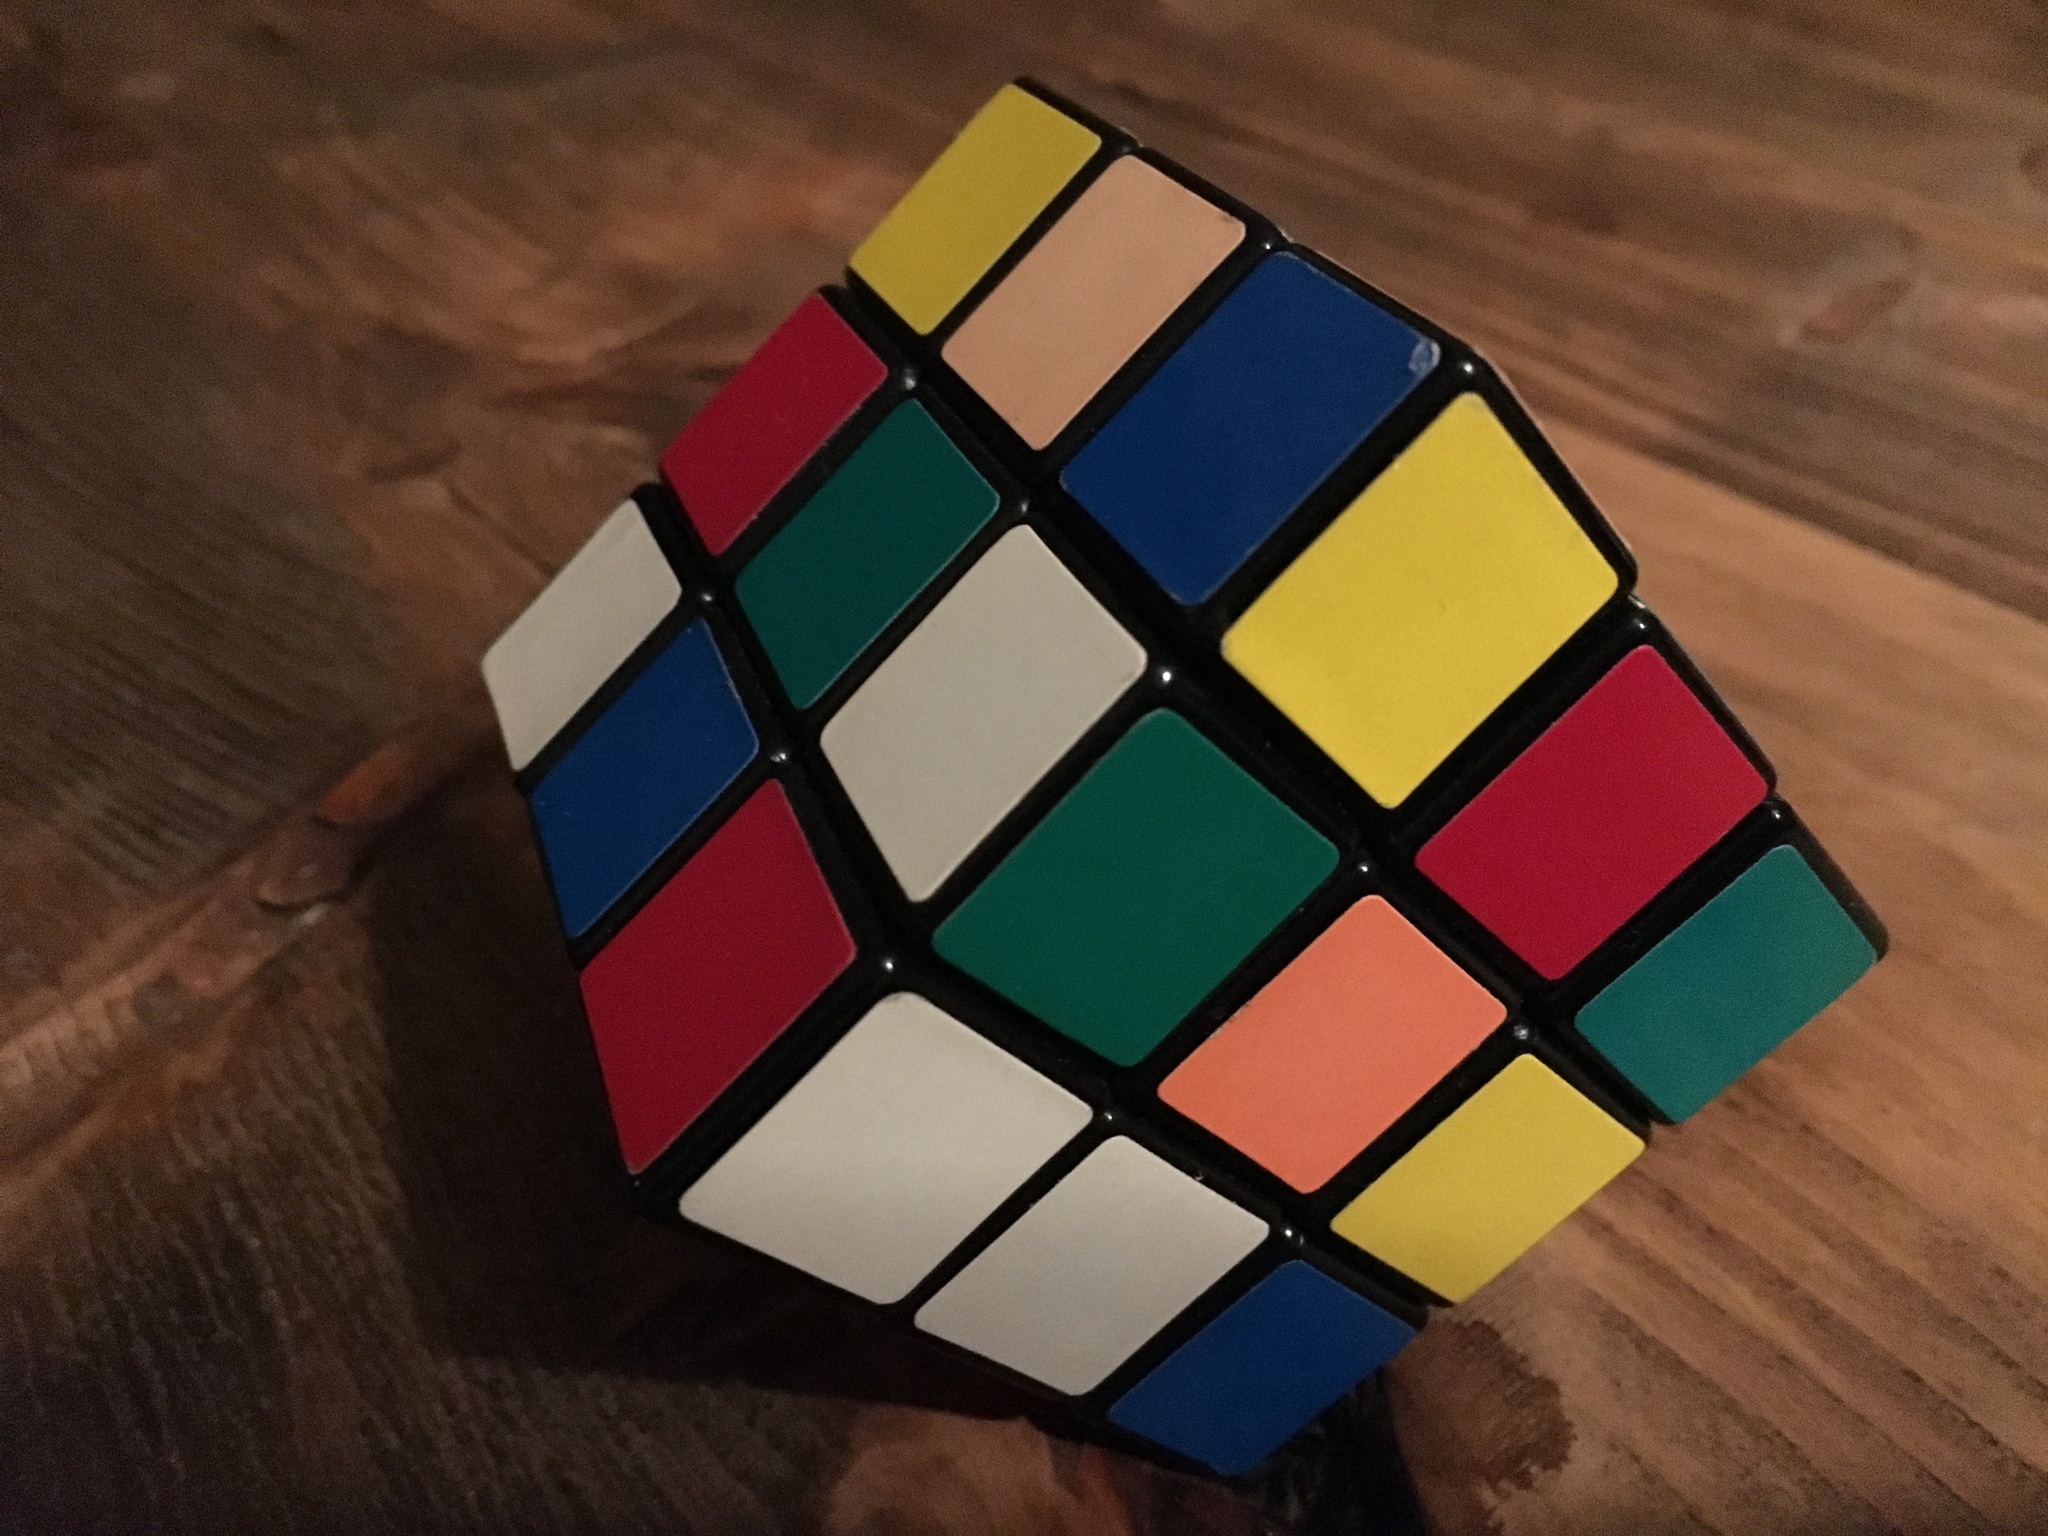
play, color, toy, symmetry, cube, puzzle, patience, rubik's cube, mechanical puzzle